Epsom Library

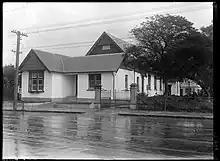
Epsom Library - Chief Librarian John Barr and Family occupied House next to Library (Pre 1930)

The original form of Epsom Public Library was established on 8 September 1882 by Epsom locals under the Public Libraries Powers Act 1875. It was in the Alba Road area but did not last too long due to the cease of funding by Education Department in 1887. A brief introduction on the library wall gives another version - the earliest form was established in 1880 by the Epsom Mutual Improvement Society.